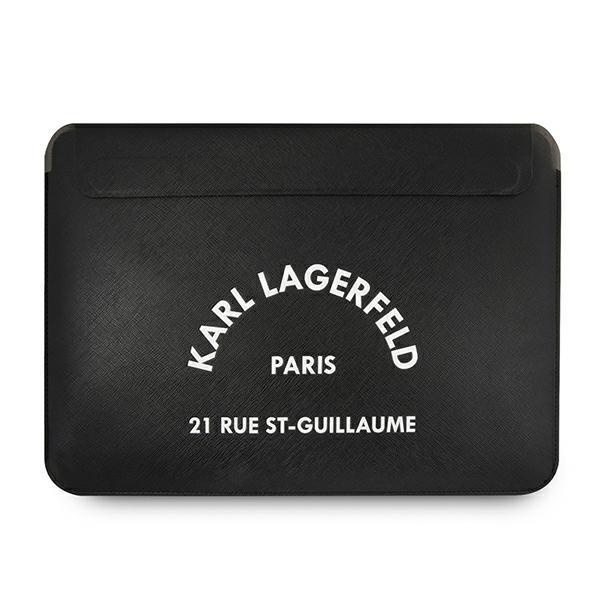
Capa Karl Lagerfeld Saffiano RSG para laptop de 16'' - preta
Capa Karl Lagerfeld Saffiano RSG para laptop de 16'' - preta 3666339040239
Brand: Karl Lagerfeld
Category: Electronics > Electronics Accessories > Computer Accessories > Computer Covers & Skins